Dar al-Sultan

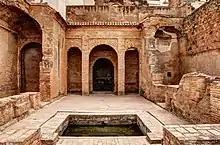
Dar al-Sultan palace

Dar al-Sultan is a palace dating back to the Marinid dynasty in the village of Ubbad, 2km south of Tlemcen, Algeria. The palace is a part of the greater complex of Sidi Abu Madyan Mosque. The palace is named as "Dar al-Sultan" which means "house of the sultan" as sultans had stayed there during their visit to Ubbad. Construction of the palace was carried out simultaneously with the construction of Sidi Abu Madyan Mosque in 1339. Eight years later, a madrasa was established as well. Although the palace is small, it features patios, arcades, water ways and numerous rooms. The palace was abandoned after the demise of the Marinid dynasty. It is considered a prominent example of the Marinid-era Islamic architecture.